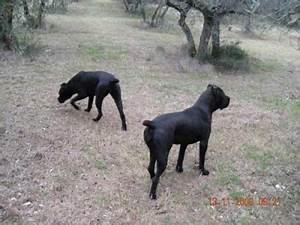
dog